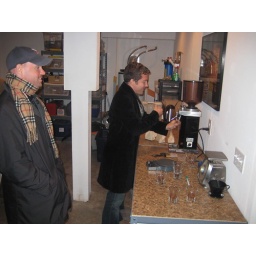
Joseph made himself at home in our shop. He weighed out and ground each cup himself.